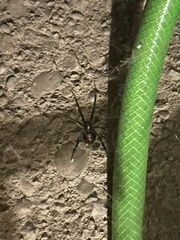
Species: Lactrodectus_hesperus